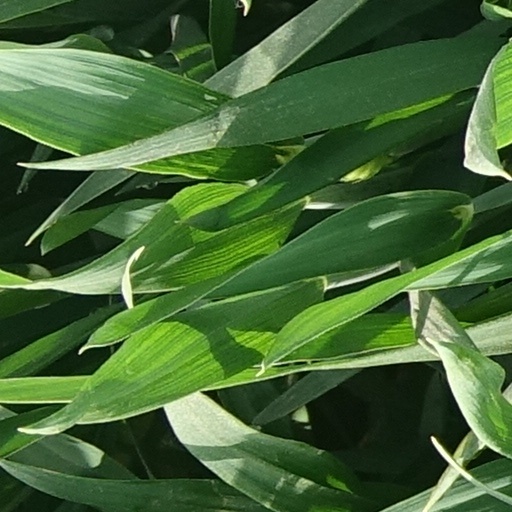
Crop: wheat